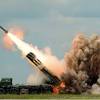
Label: Tornado